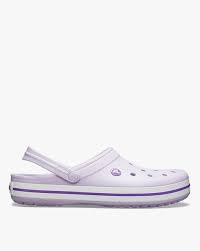
Label: Clog